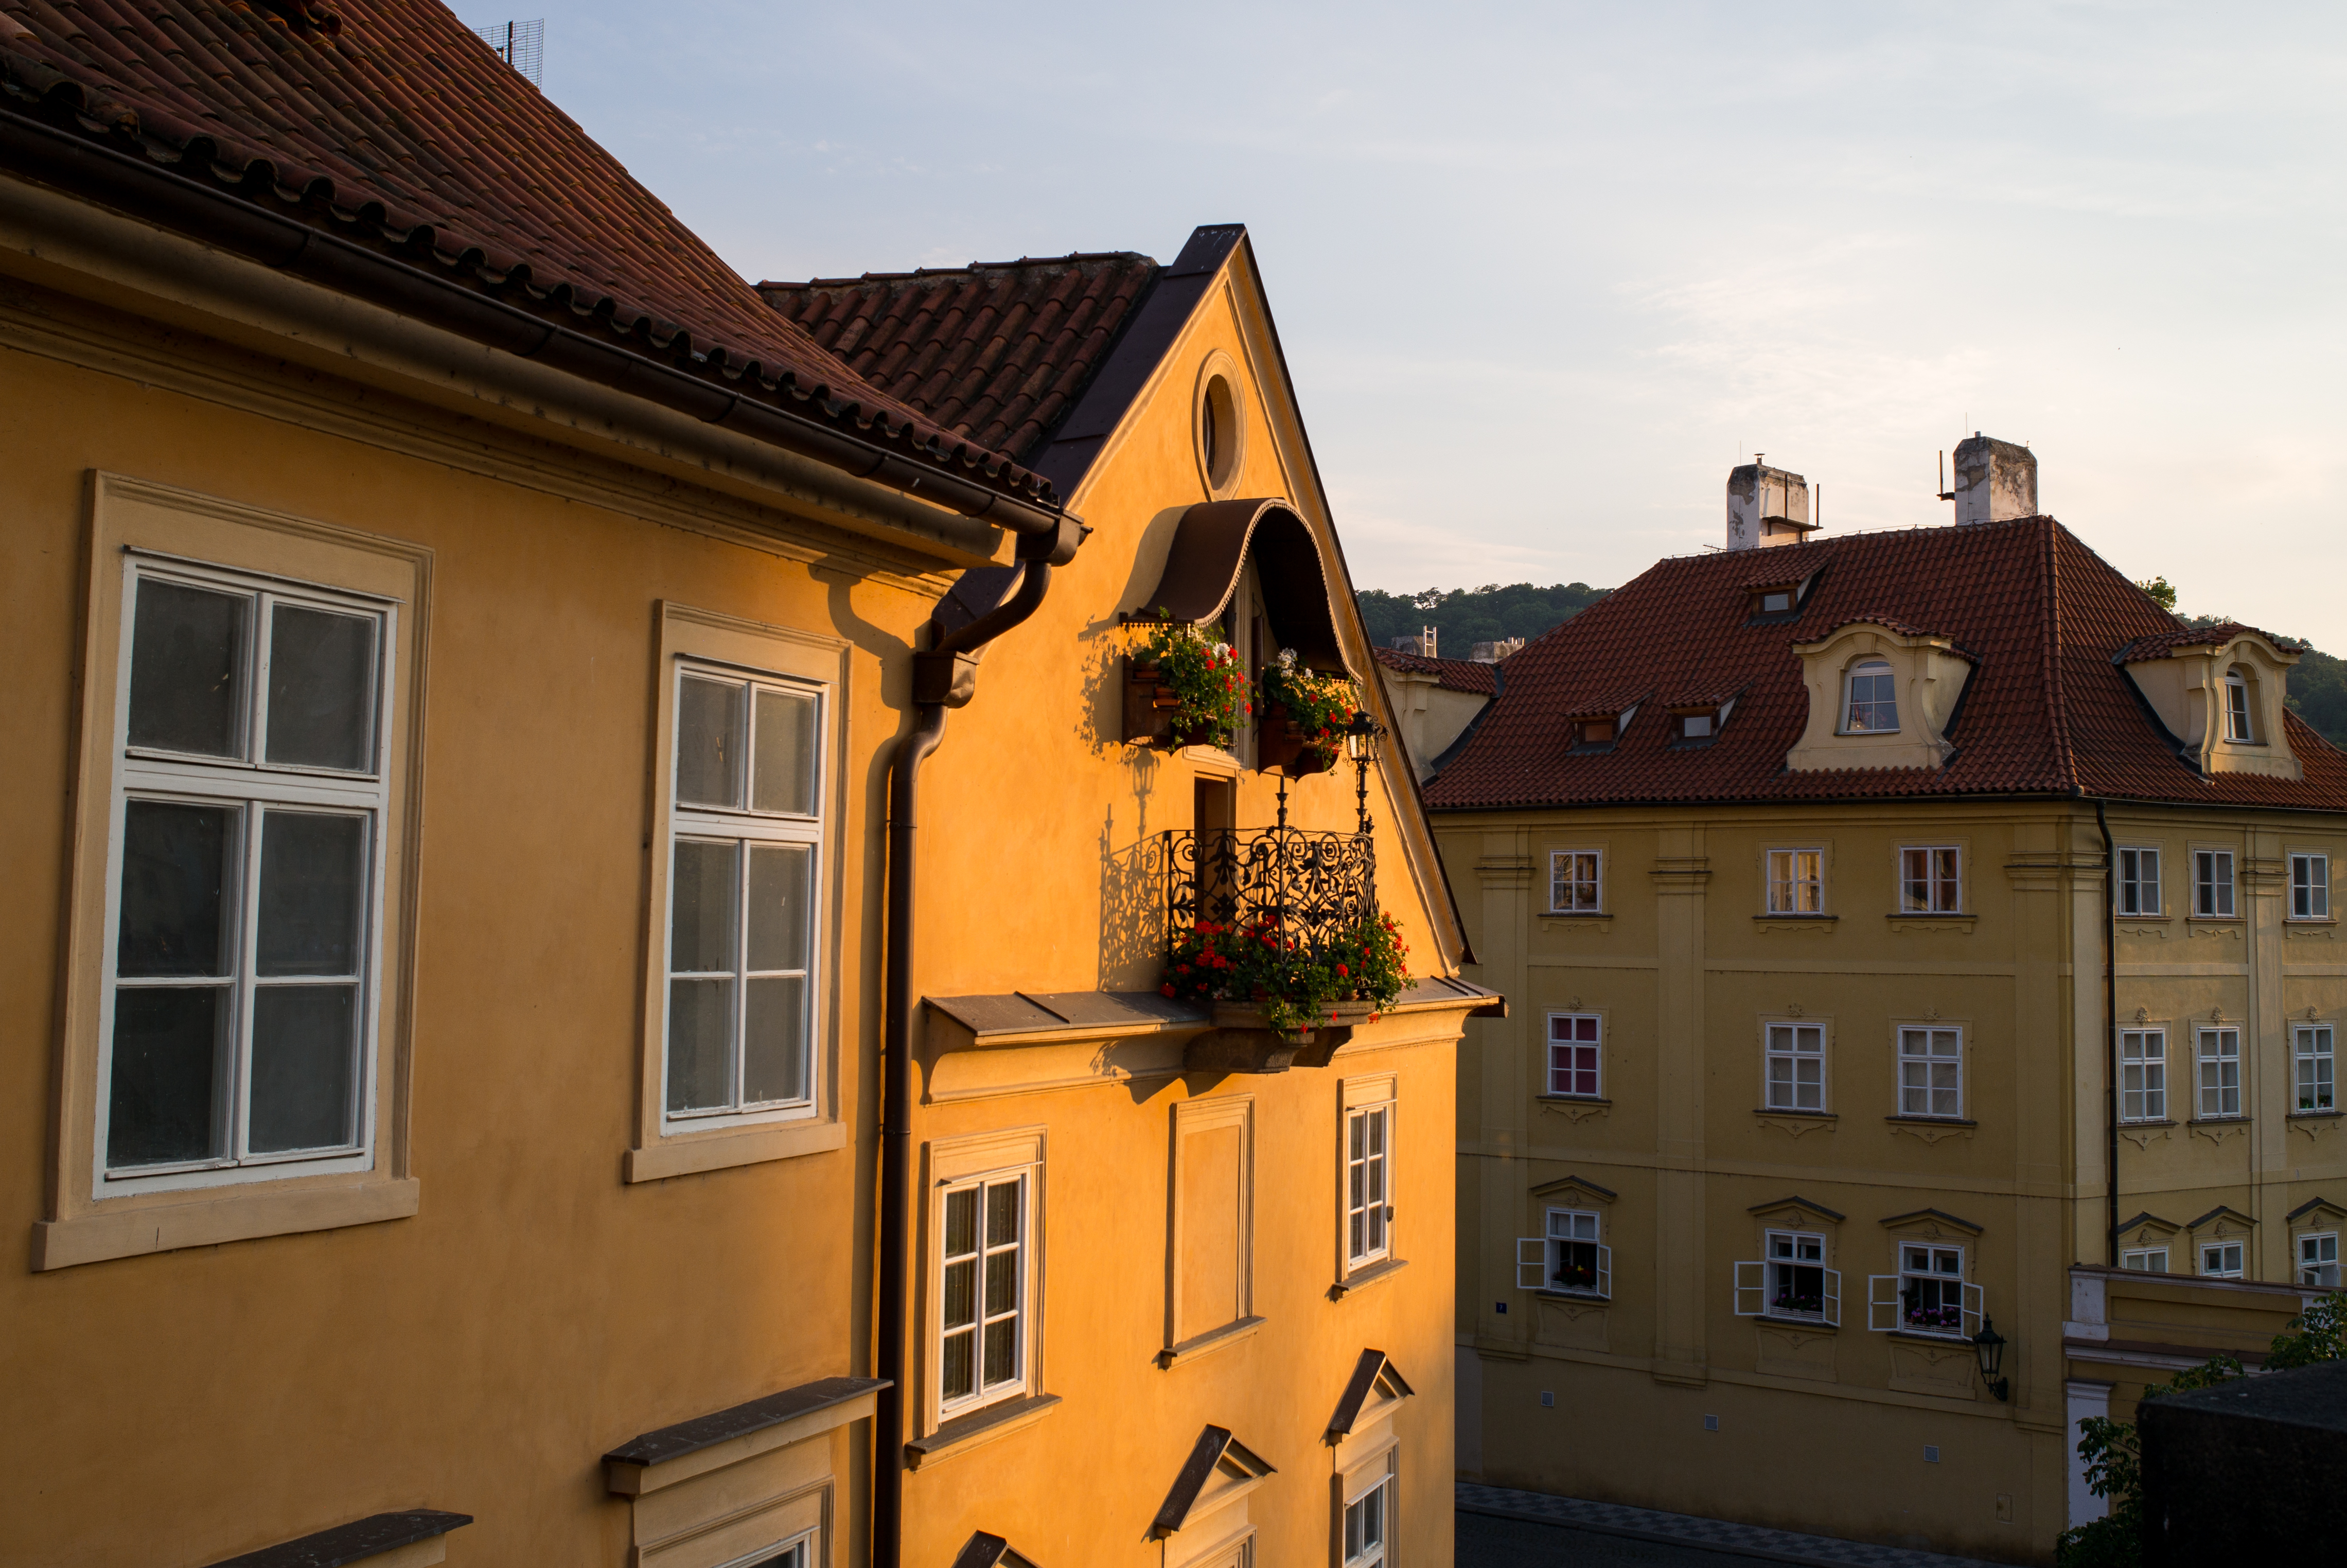
architecture, sky, sun, house, window, town, building, home, summer, travel, clear, europe, evening, golden, cottage, facade, property, blue, prague, apartment, m, praga, 28, quarter, estate, republic, leica, mala, 240, strana, czech, bohemia, cesko, praha, praag, summicron, lesser, zlata, neighbourhood, residential area